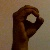
The image shows a hand gesture representing the letter 'O' in Indian Sign Language.